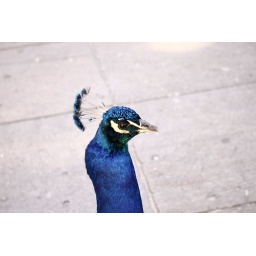
This male peacock was walking around the park.